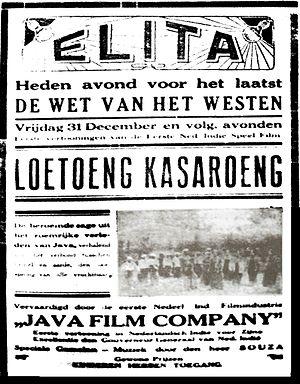
Le cinéma indonésien a une longue histoire. Le cinéma est apparu en Indonésie dès 1926, durant l'époque coloniale. Un cinéma national se développe peu après l'indépendance, notamment dans les années 1950 et 1960. Parmi les réalisateurs majeurs de ce nouveau cinéma national, le réalisateur Usmar Ismail fait figure de pionnier.